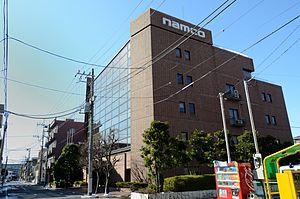
Namco Limited, pour NAkamura Manufacturing COmpany, est une société japonaise de développement de jeux vidéo créée en 1955.